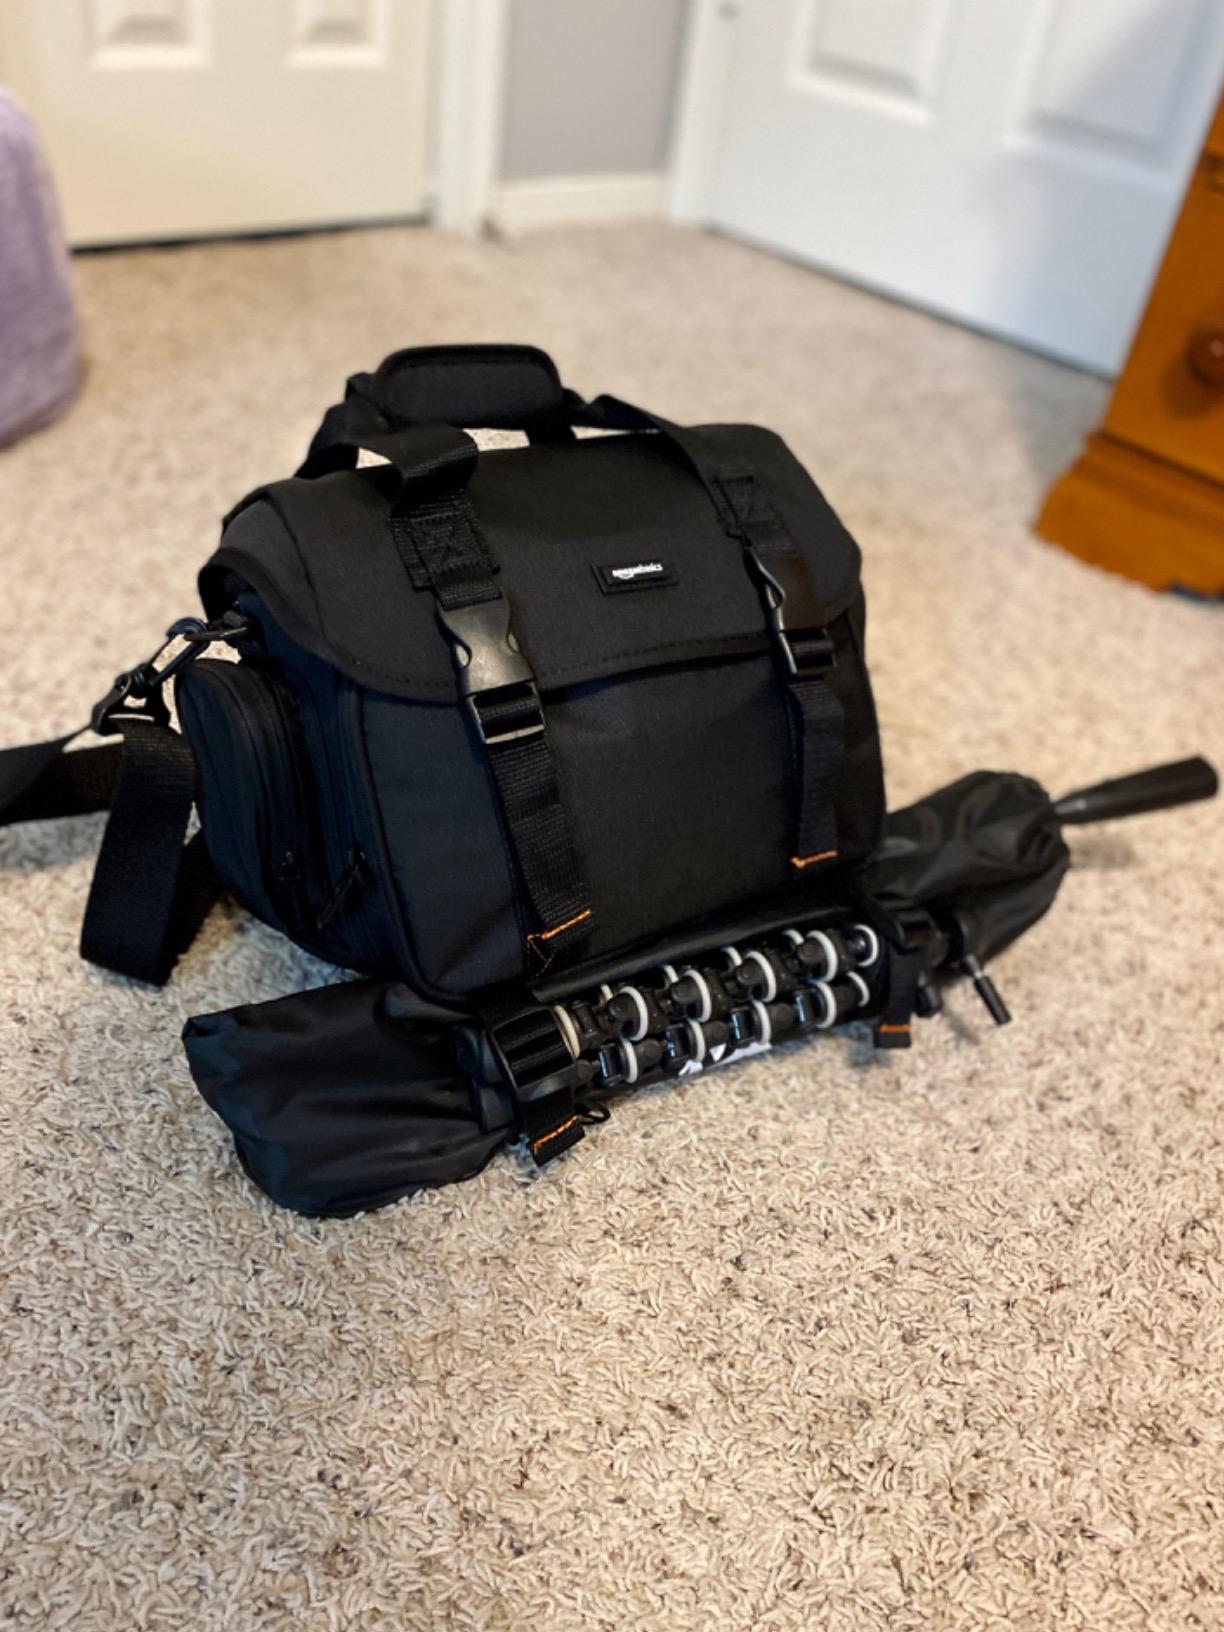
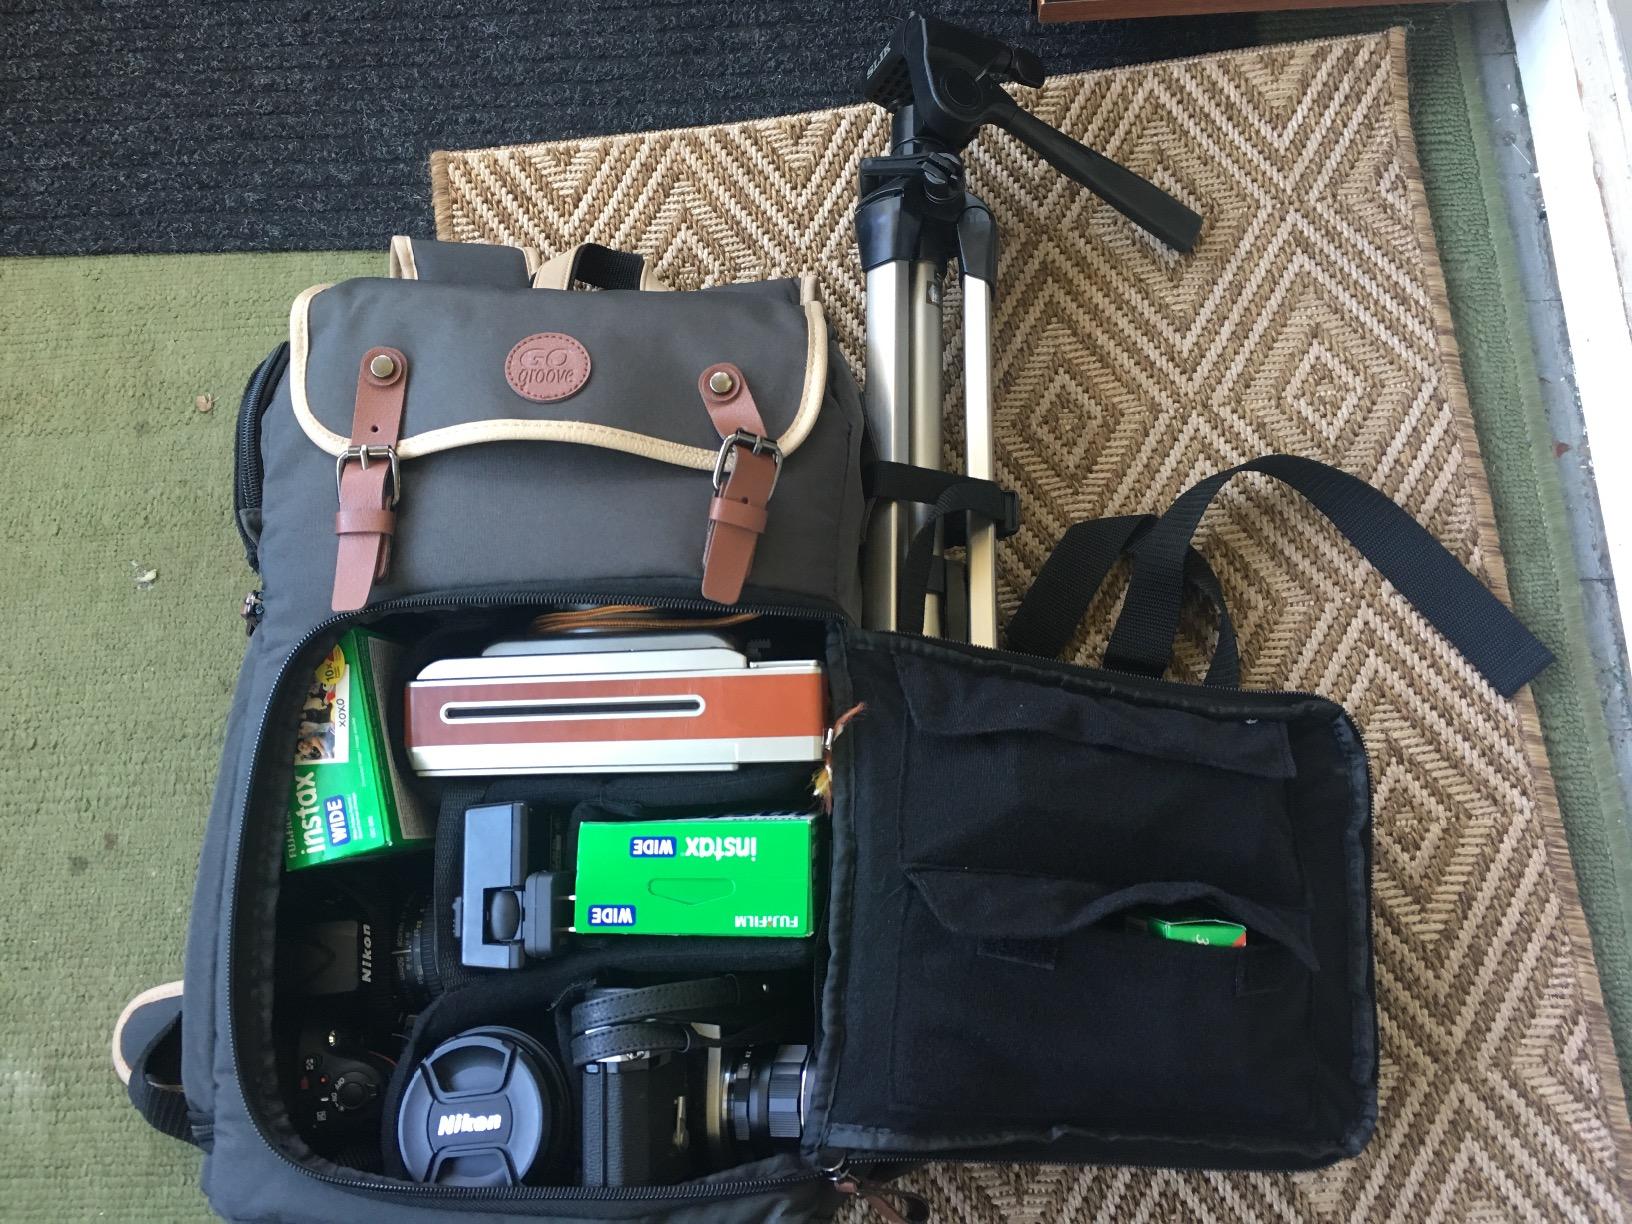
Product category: bag
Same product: no